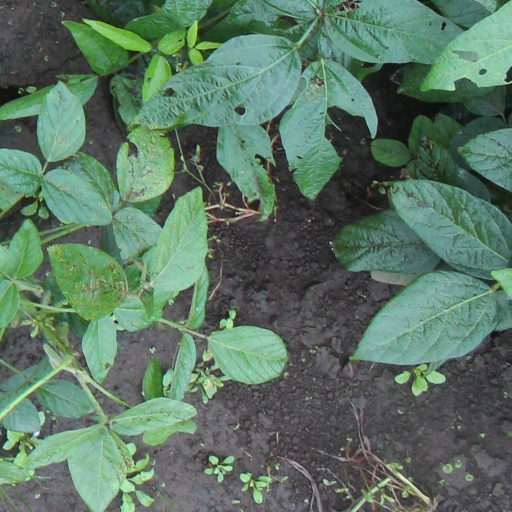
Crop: soybean